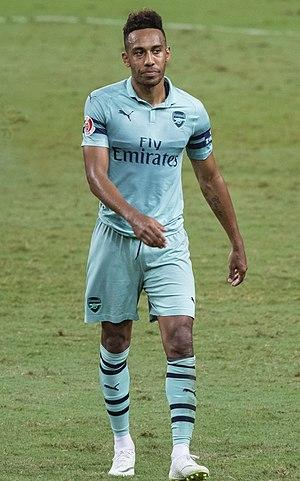
Pierre-Emerick Aubameyang, né le 18 juin 1989 à Laval, est un footballeur international gabonais évoluant actuellement au poste d'avant-centre à Arsenal FC. Il possède également la nationalité française. Il est le meilleur joueur Gabonais de l’histoire